Khanewal Junction railway station

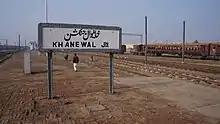

The routes from Khanewal offer train links to Karachi, Lahore, Rawalpindi, Peshawar, Quetta, Multan, Faisalabad, Sargodha, Jhang, Hyderabad, Sibi, Sukkur, Attock, Rahim Yar Khan, Bahawalpur, Gujrat, Gujranwala, Rohri, Jacobabad, Nawabshah and Nowshera.